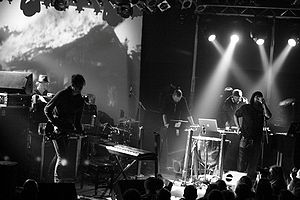
Ulver
Ulver er et norsk avantgarde-band, stiftet i 1993. Bandet startede under ledelse af Kristoffer Rygg som et folk/black metal-band, men udviklede sig senere i en mere elektronisk retning, og har i de senere år eksperimenteret med både ambient, trip hop, electronica samt andet.